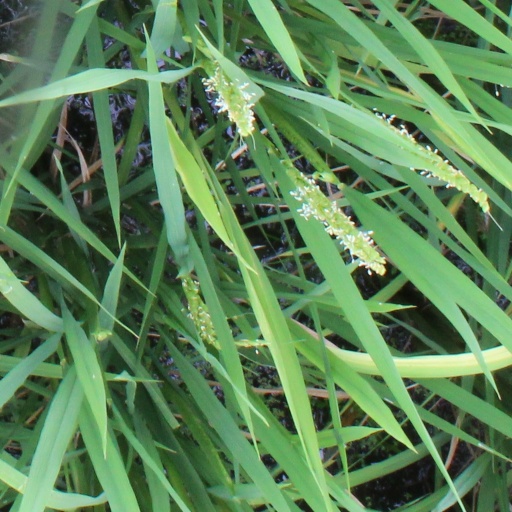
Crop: rice